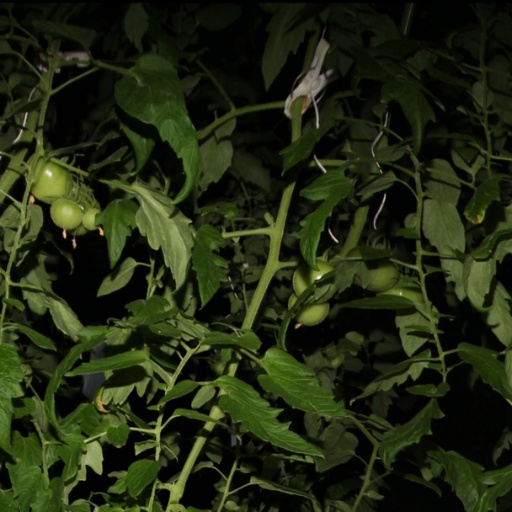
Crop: tomato